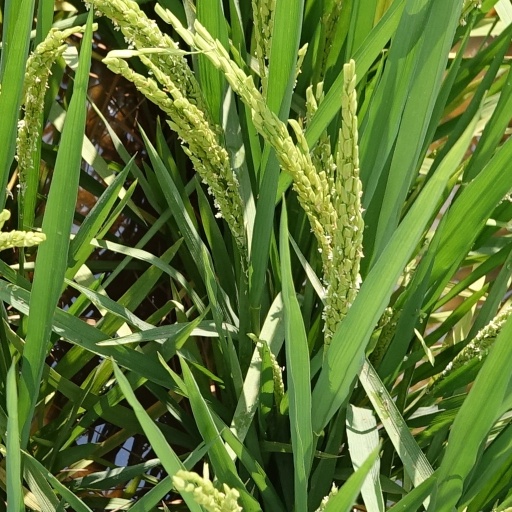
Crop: rice